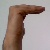
The image shows a hand gesture representing a space in Indian Sign Language.